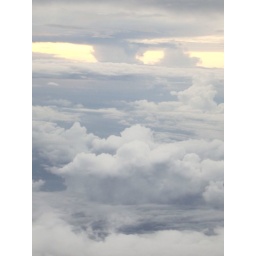
Crazy clouds in thailand from the plane